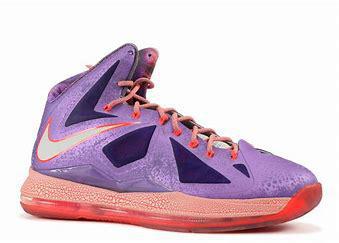
Brand: Nike
Model: Lebron 10